Palala River

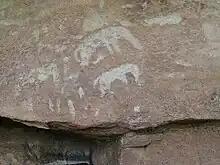

Bushmen, who lived a mobile hunter-gatherer way of life, produced ‘fine-line’, well-drawn art, using brushes made from animal hair, and red and yellow paint from powdered, iron-rich rocks (ochre) mixed with liquids such as water, blood or fat. White paint derived from ash or clay, and this medium preserves badly compared to the red paint that soaks into the rock. Bushman art depicts a variety of antelope, in particular, hartebeest and kudu. The animals are sometimes realistically drawn and on other occasions the creature represented is an imaginative combination of hartebeest or kudu features with human attributes. This is because Bushman art is a religious expression and the artist was trying to convey beliefs about the spirit world, and experiences during altered states of consciousness by ‘healers’ in the community. The elongated human figures in the art are, for example, designed to explain the stretched feeling that a healer may experience while in trance.